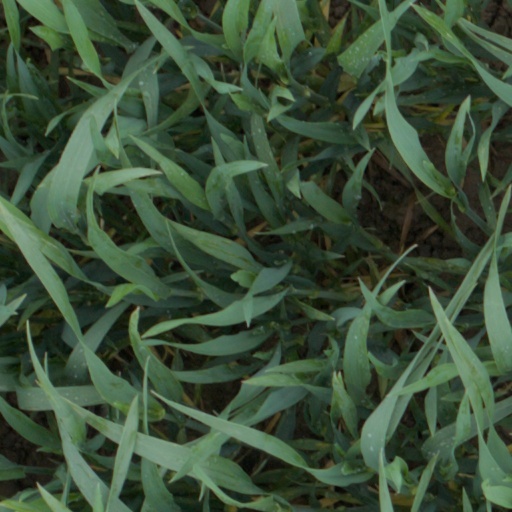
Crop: wheat